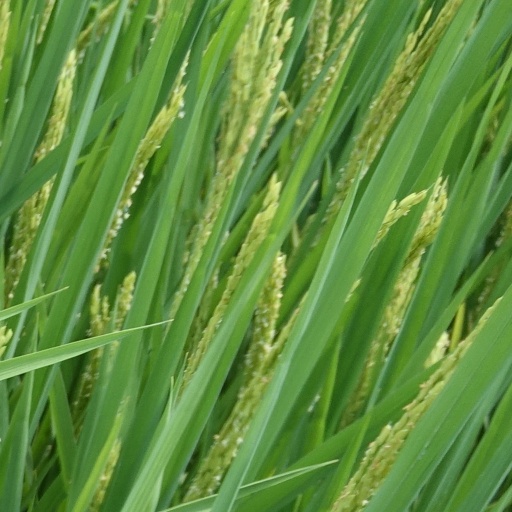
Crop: rice